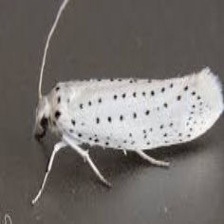
Species: BIRD CHERRY ERMINE MOTH